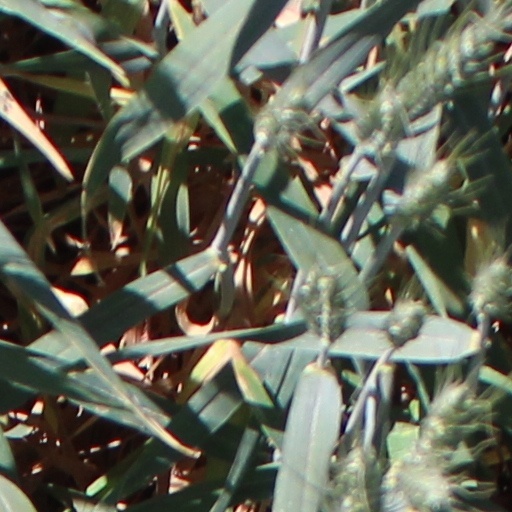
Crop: wheat